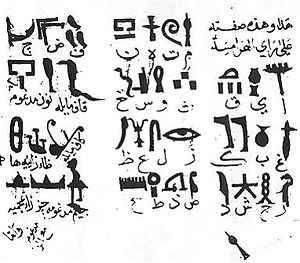
Egyptologi
Oversættelse - Ibn Wahshiyya 985 f.Kr. Old Hieroglyphics
Egyptologi er læren om og studiet af det gamle Egypten.